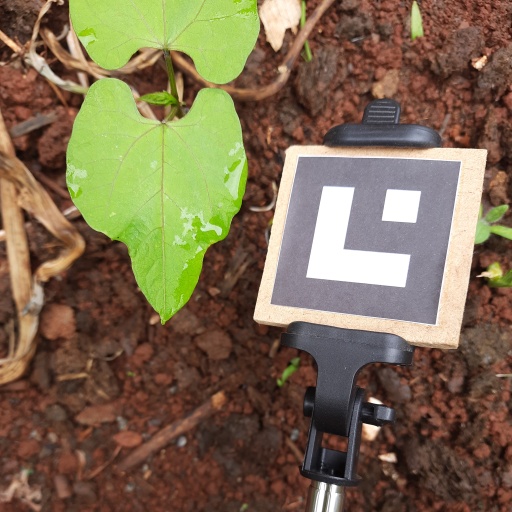
Observations: wavy surface, no eating holes, with water drops, under shade